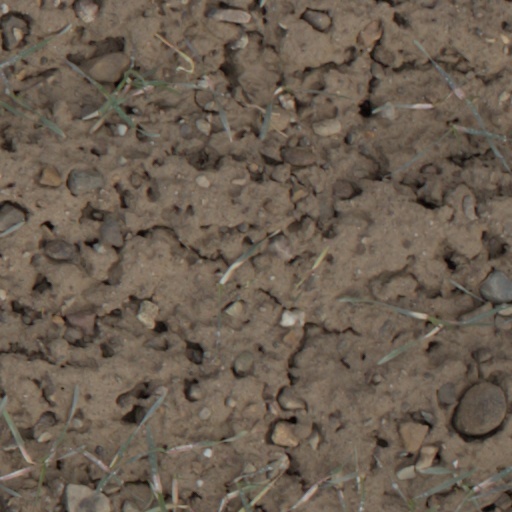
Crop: wheat